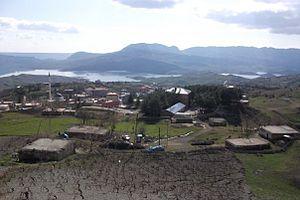
Gerger est une ville et un district de la province d'Adıyaman en Turquie.